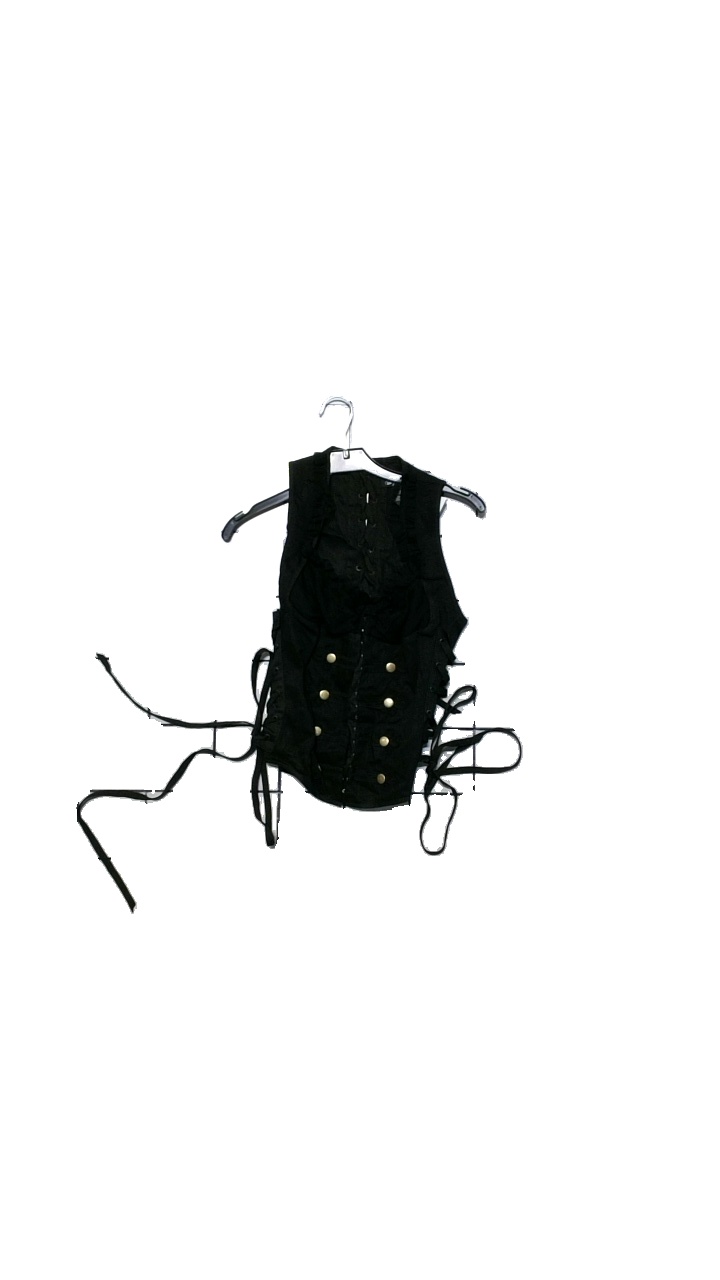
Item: Vest (Ladies)
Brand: Spin Doctor
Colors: Black
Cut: Regular
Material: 98%Cotton 2%Spandex
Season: All
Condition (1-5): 5
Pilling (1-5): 5
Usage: Reuse
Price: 250-400